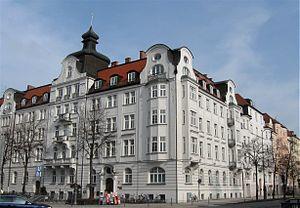
La Prinzregentenplatz est une place du district de Bogenhausen à Munich. Elle porte le nom du prince régent Luitpold de Bavière.